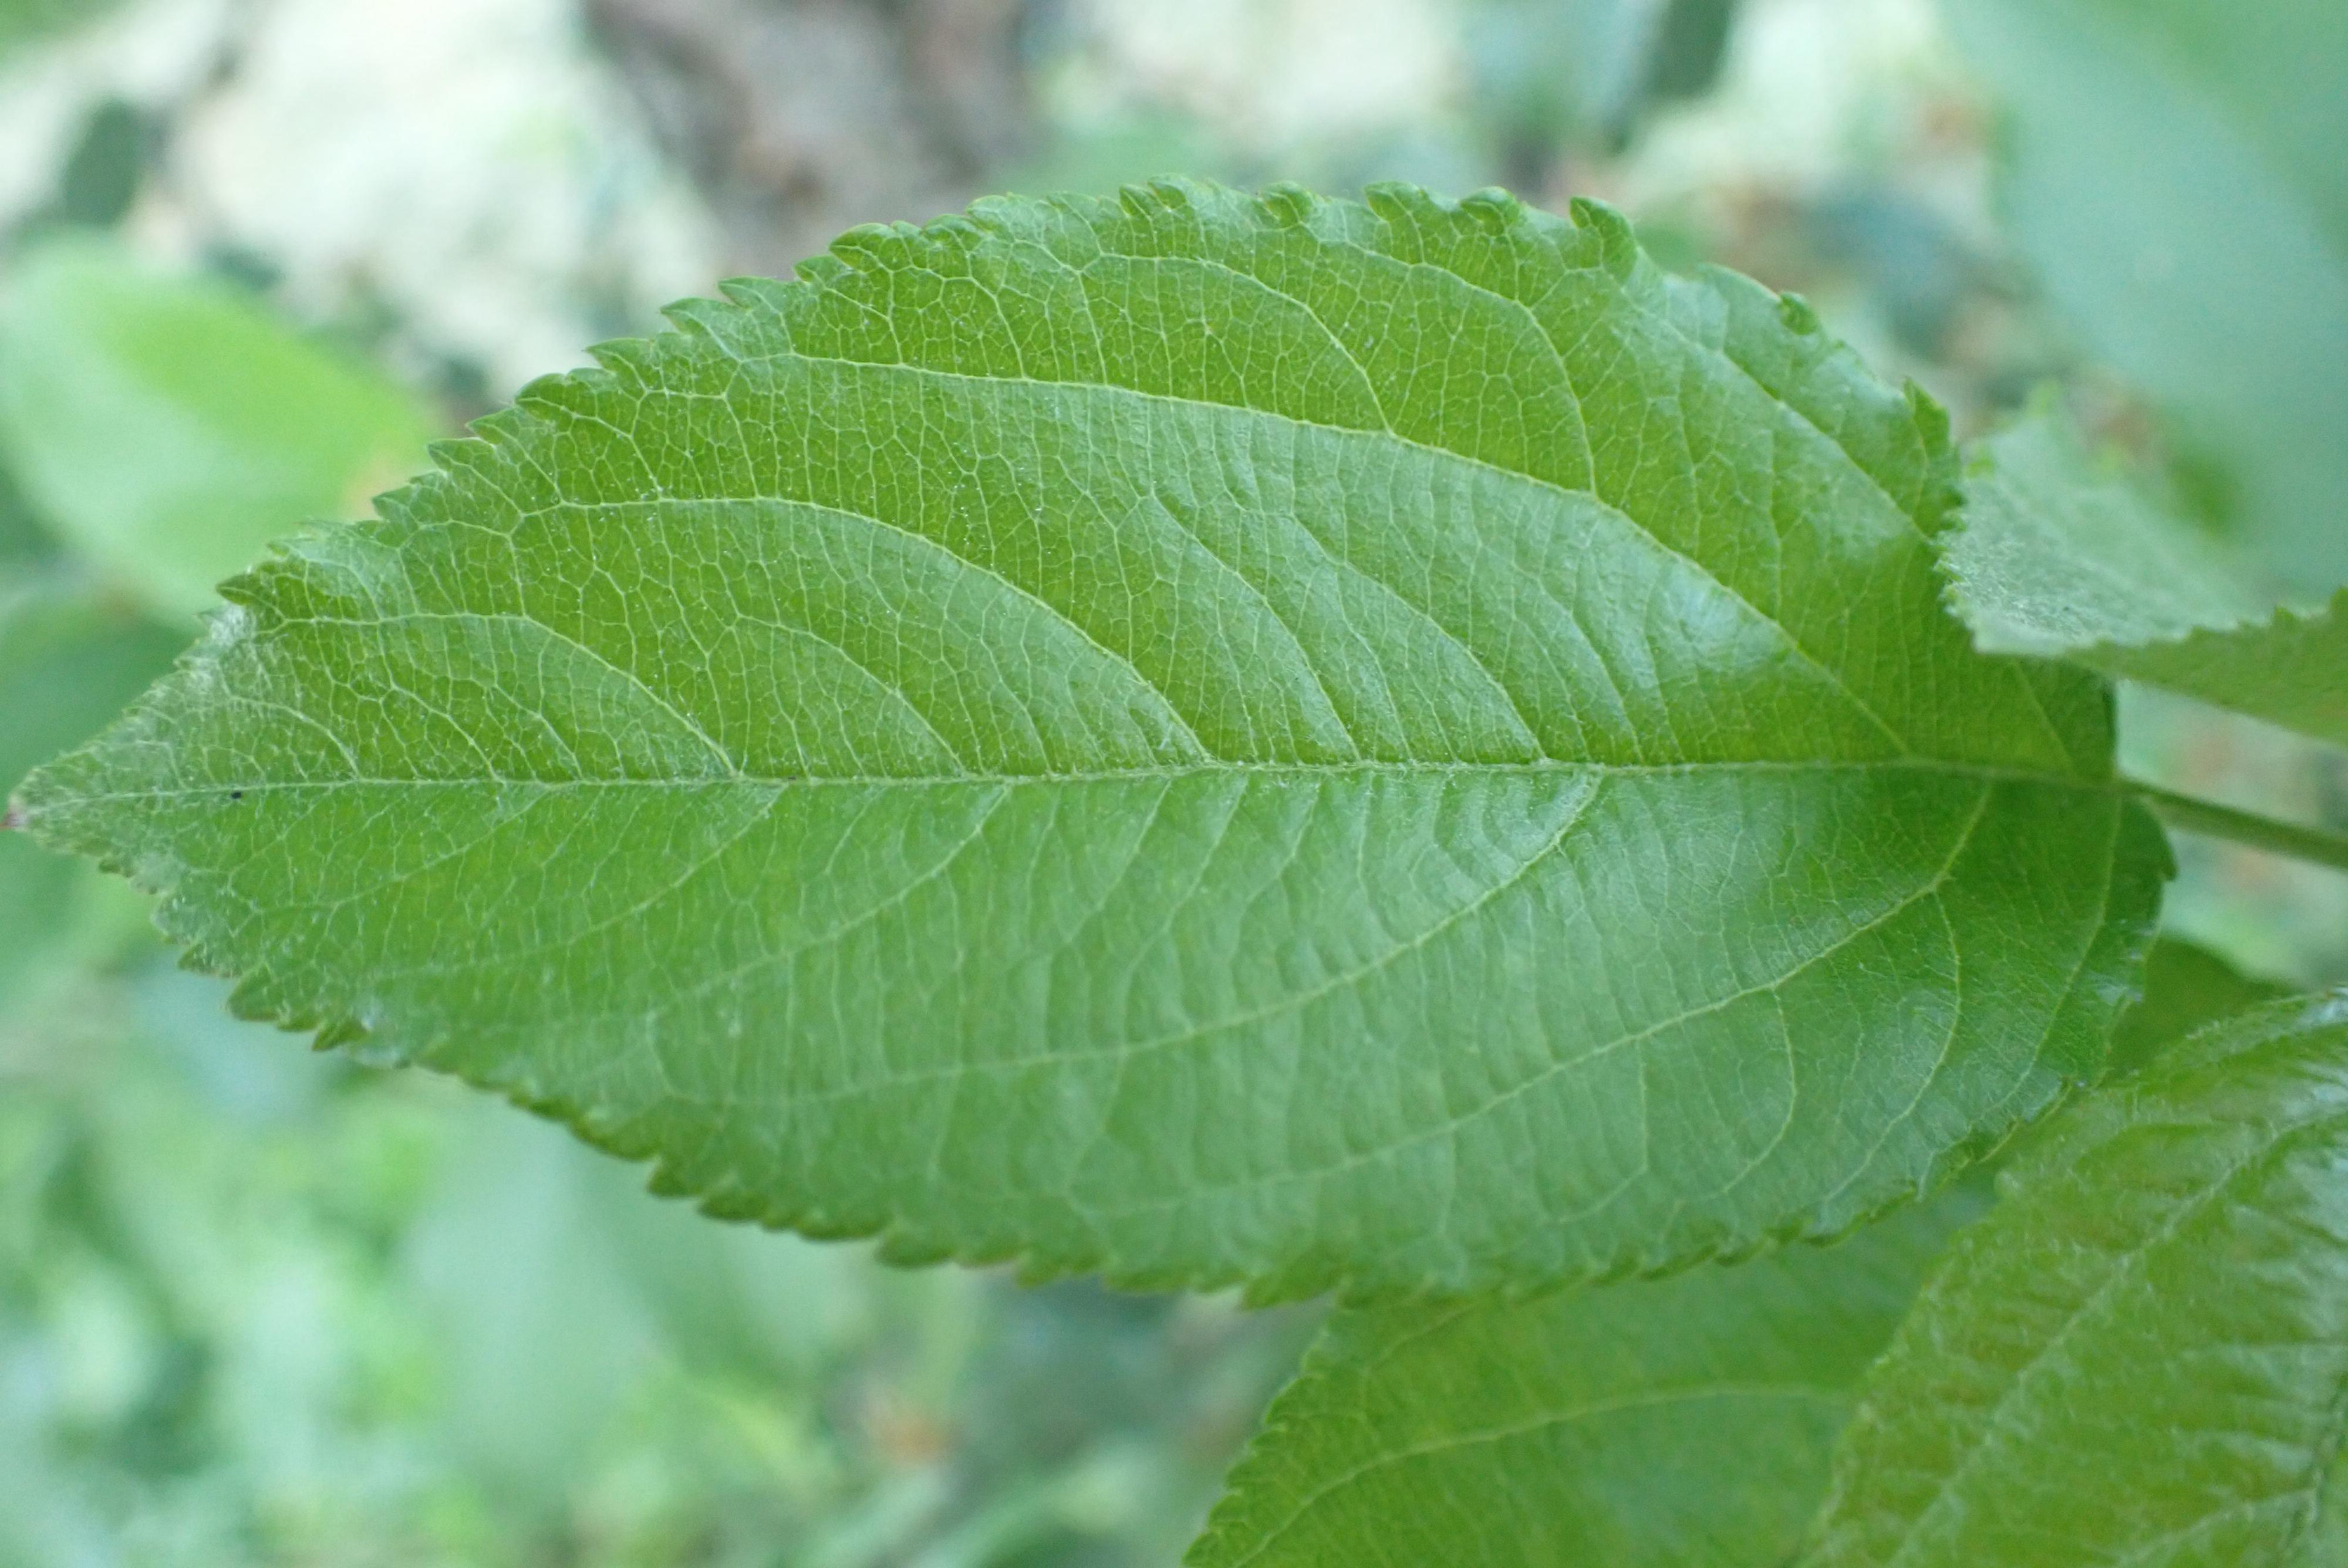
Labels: healthy